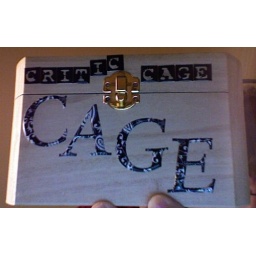
Just what it says. A wooden box to put my critic in when I want to work.